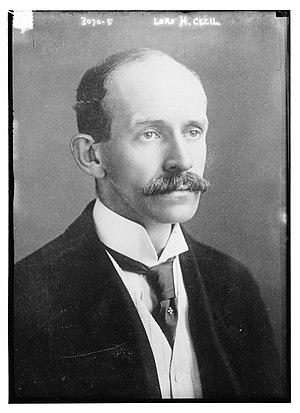
Hugh Richard Heathcote Gascoyne-Cecil PC, né le 14 octobre 1869 et mort le 10 décembre 1956, 1ᵉʳ baron Quickswood,